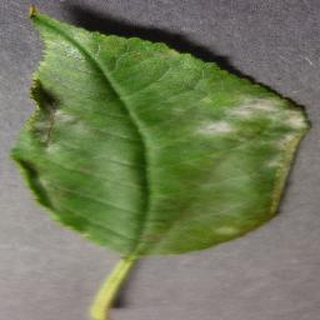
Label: cherry_powdery_mildew